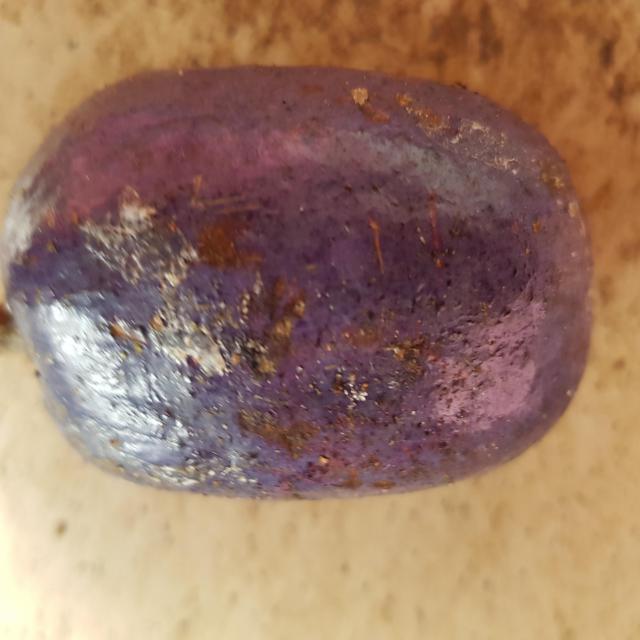
Plum grade: unaffected